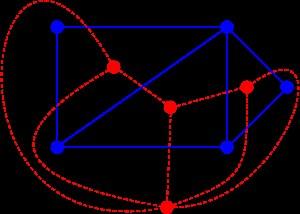
En théorie des graphes, le graphe dual d'un graphe plongé dans une surface est défini à l'aide des composantes de son complémentaire, lesquelles sont reliées entre elles par les arêtes du graphe de départ.
En mathématiques, et plus particulièrement en théorie des graphes, le critère de planarité de Whitney est une caractérisation, en théorie des matroïdes, des graphes planaires ; critère nommée d'après Hassler Whitney. Il affirme qu'un graphe G est planaire si et seulement si son matroïde graphique est également cographique.